Allardt Presbyterian Church

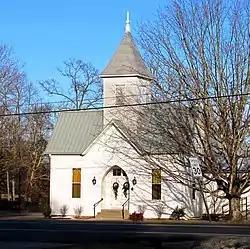

Allardt Presbyterian Church (also known as the First Presbyterian Church) is a historic church on Tennessee State Route 52 (Pennsylvania Avenue) in Allardt, Tennessee. It is affiliated with the Presbytery of Middle Tennessee and Presbyterian Church (USA).